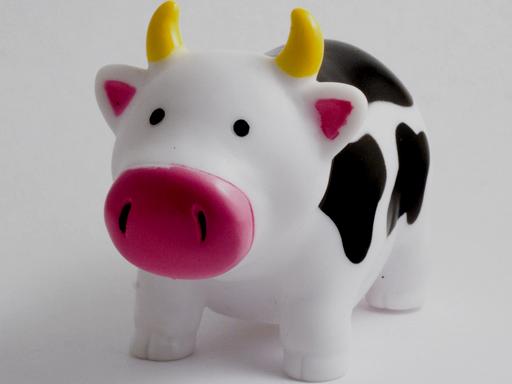
Material: plastic